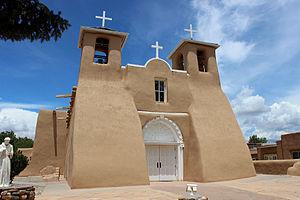
L'église mission Saint-François-d'Assise est une église située dans la ville de Ranchos de Taos, dans le comté de Taos, au Nouveau-Mexique.
Cet article recense les sites concernés par l'observatoire mondial des monuments en 1996.